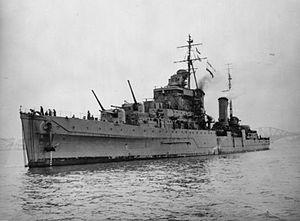
La classe Dido est une classe de croiseurs légers construits pour la Royal Navy. Le design a été influencé par la classe Arethusa. Un premier groupe de trois unités est commandé en 1940, un second groupe de 6 navires puis un autre de 2 unités le sont en 1941 et 1942. La sous-classe Bellona est commandée entre 1943 et 1944. De nombreux navires de cette classe empruntent leurs noms à des personnages de la mythologie grecque.
Les convois de Malte désignent les convois organisés par les Alliés de la Seconde Guerre mondiale pour ravitailler Malte durant le conflit. Ils prennent place dans le contexte du siège de Malte durant la bataille de la Méditerranée. La population civile était ravitaillée en produits de première nécessité alors que les bases aériennes et navales l'étaient en vivres, en munitions et en carburant. Ces convois étaient escortés par la Mediterranean Fleet, la Fleet Air Arm et la Royal Air Force, appelé aussi Club Run, et régulièrement attaqués par les forces italiennes puis allemandes à partir de 1941.
Le HMS Dido est un croiseur léger de la classe Dido de la Royal Navy.